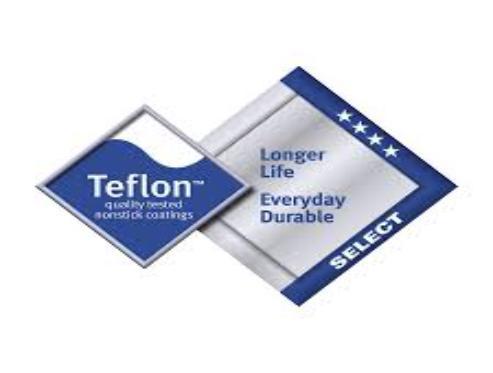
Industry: Necessities